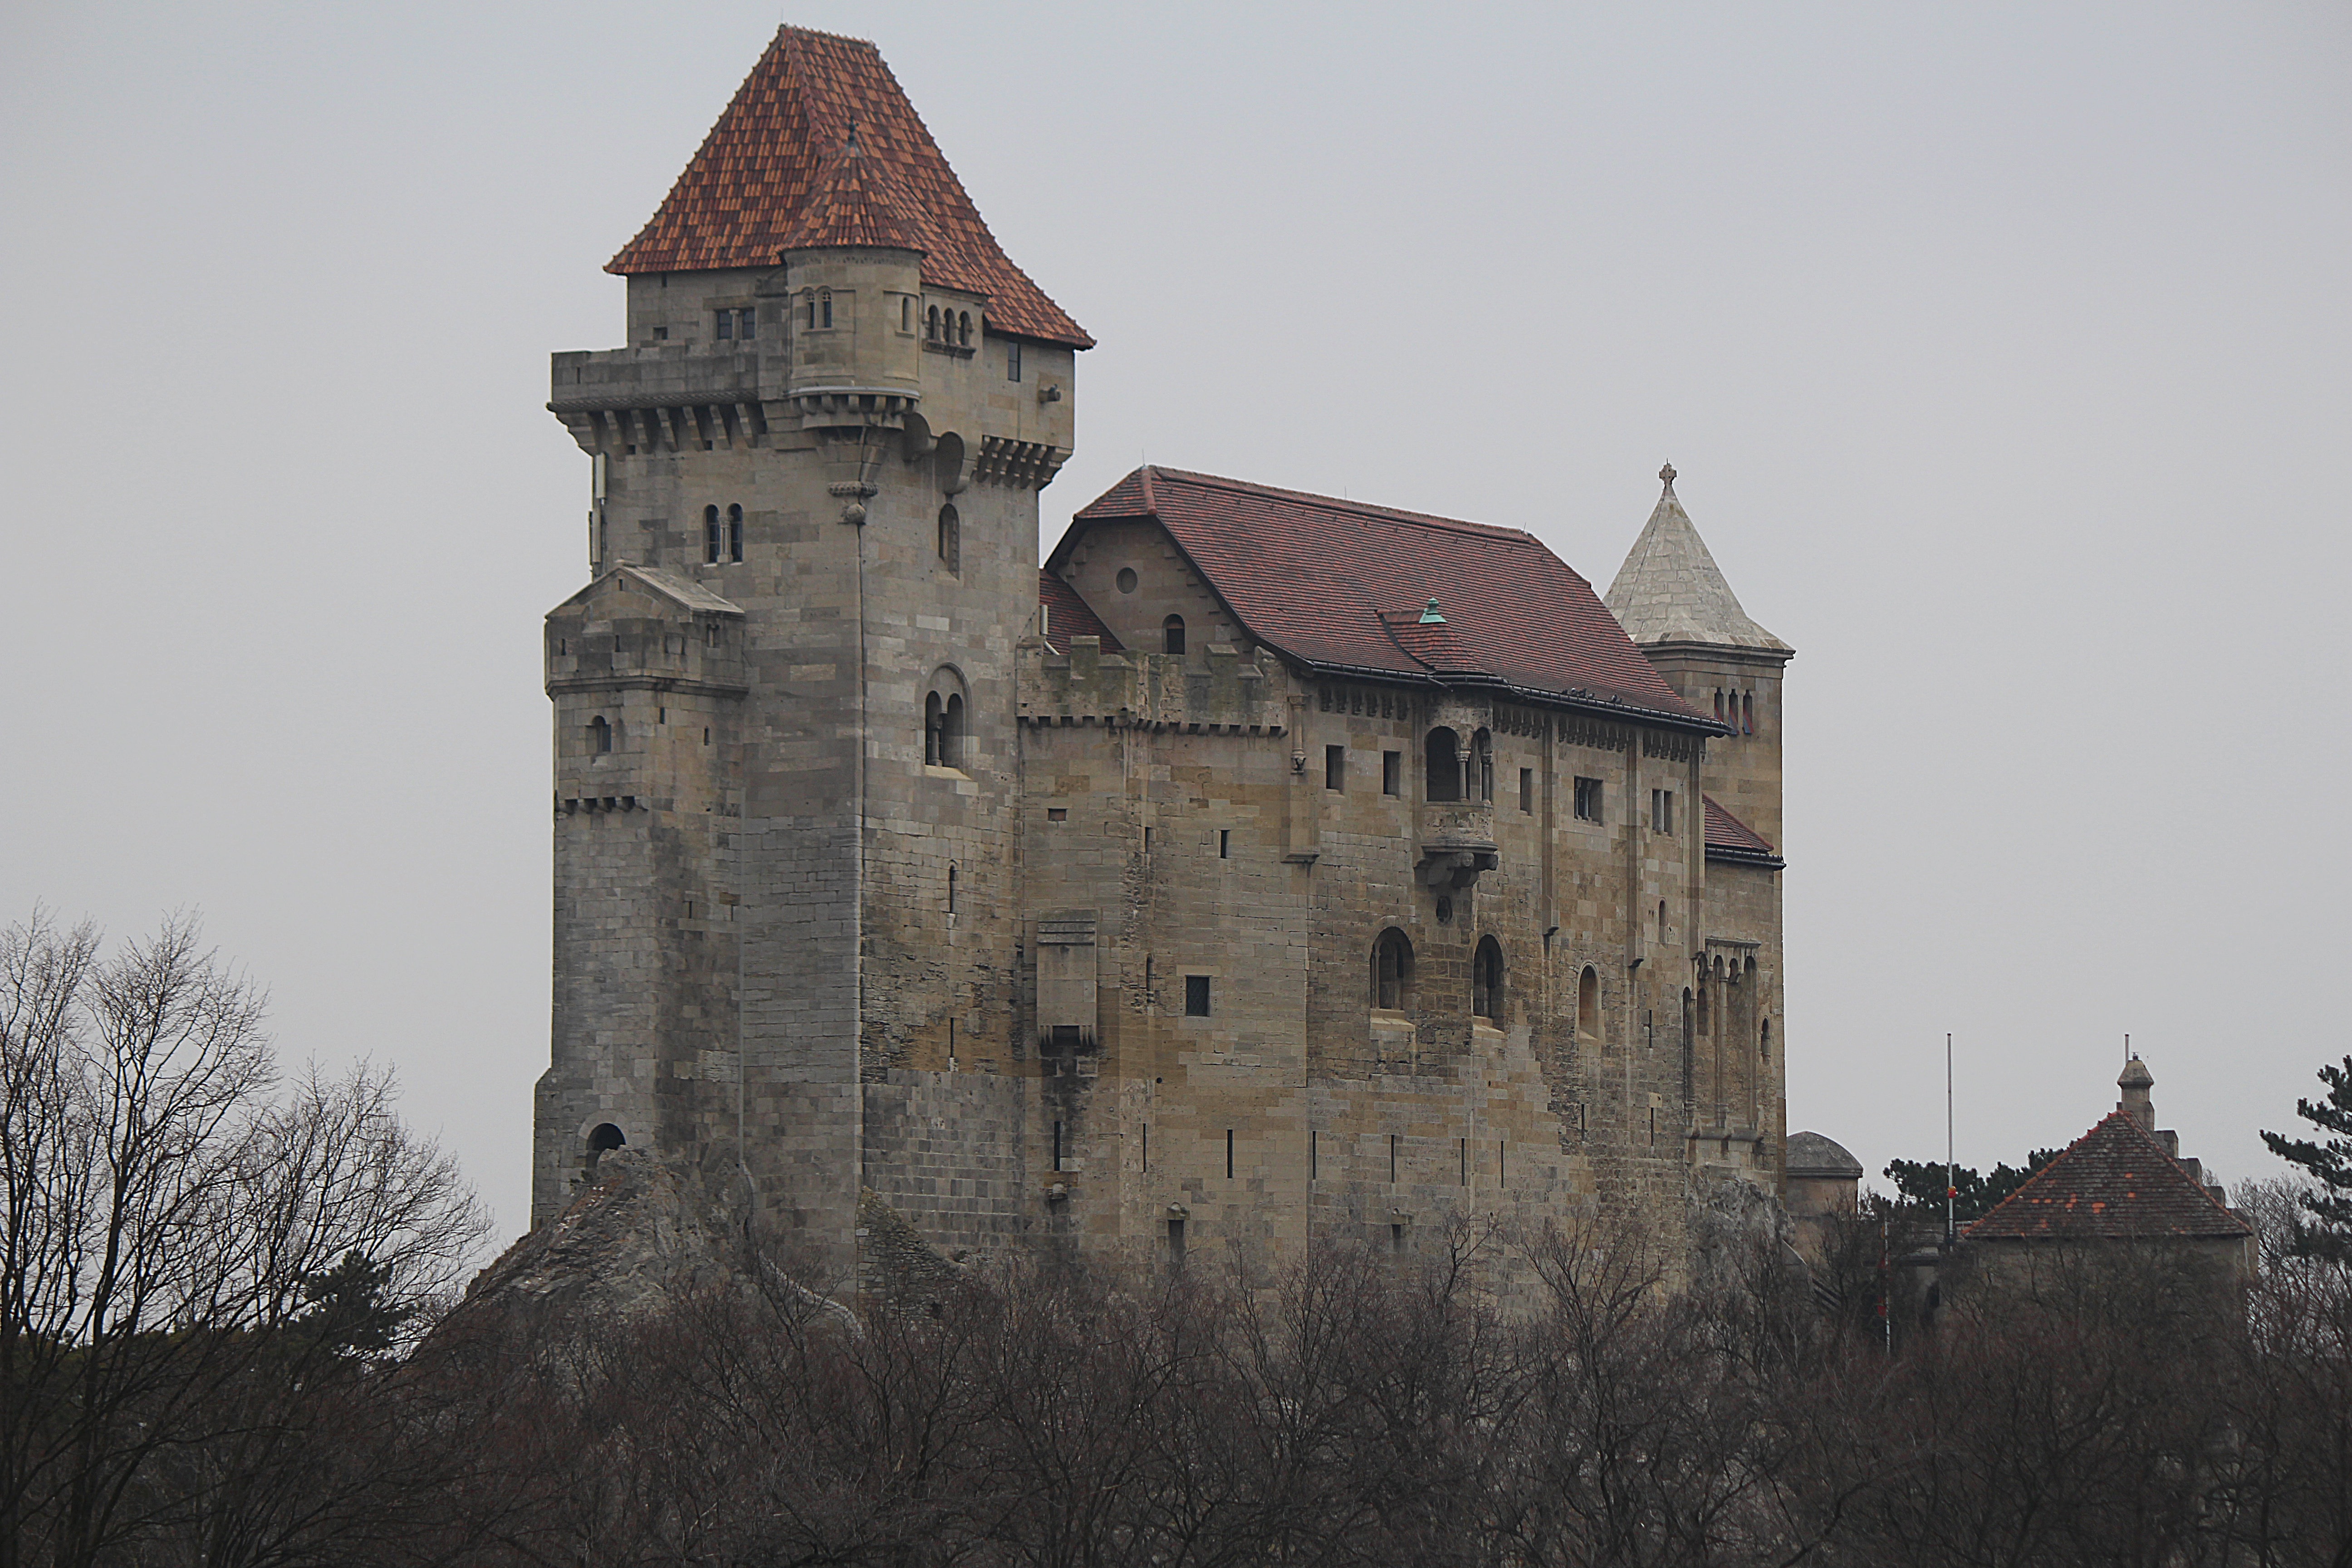
tree, winter, sky, building, chateau, tower, castle, facade, fortification, medieval architecture, steeple, history, turret, lichtenstein, middle ages, tours, knight's castle, historic site, water castle, burg lichtenstein, m dling